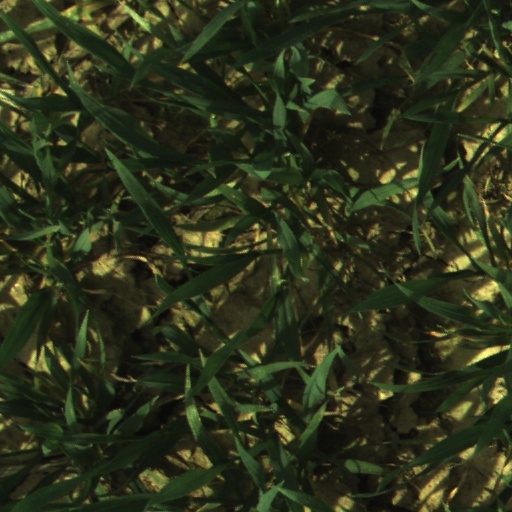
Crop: wheat